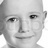
Emotion: happy